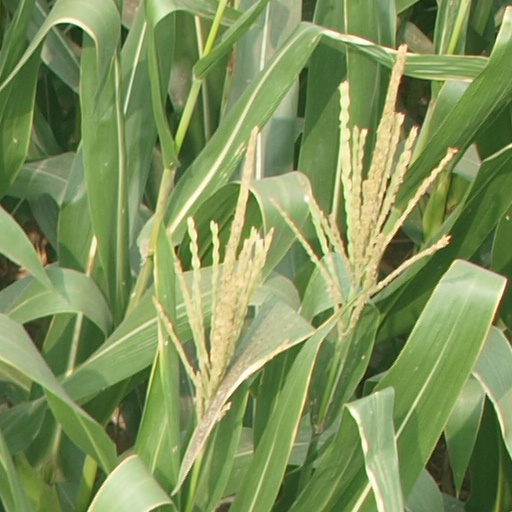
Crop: maize; corn